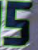
Number: 5